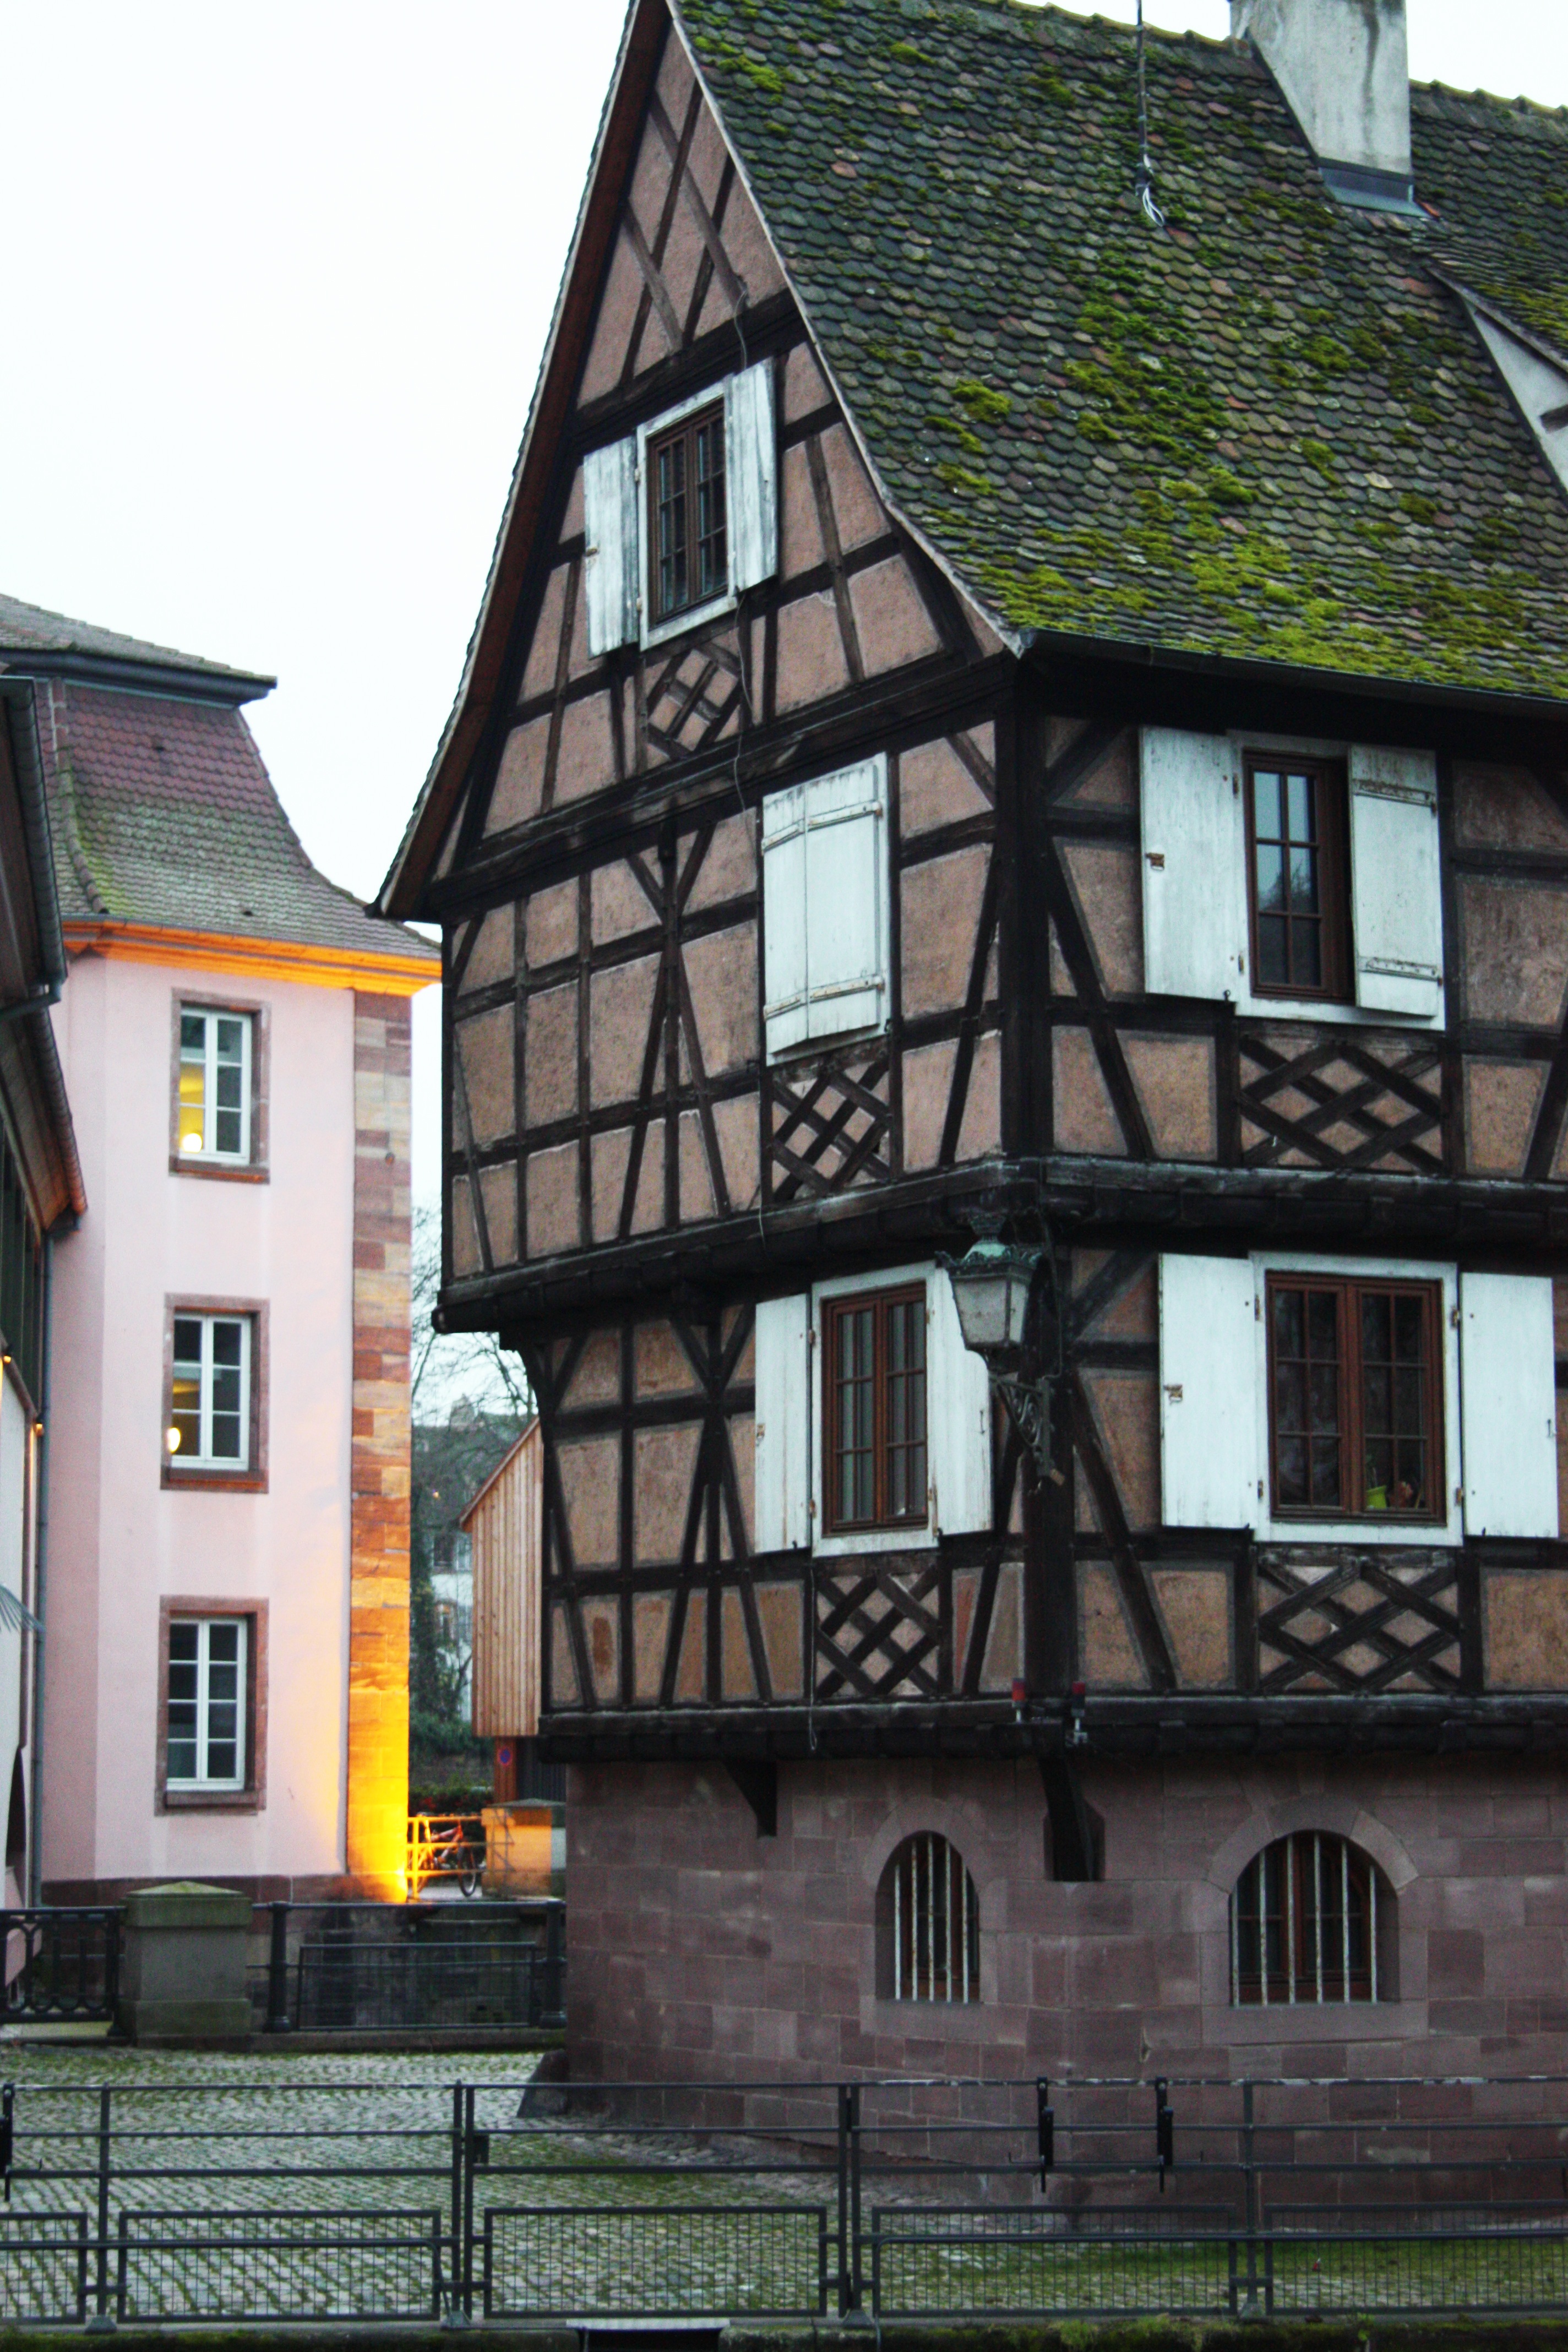
architecture, mansion, house, window, town, roof, building, home, cottage, facade, property, strasbourg, heritage, estate, studs, alsace, neighbourhood, house facade, residential area, outdoor structure